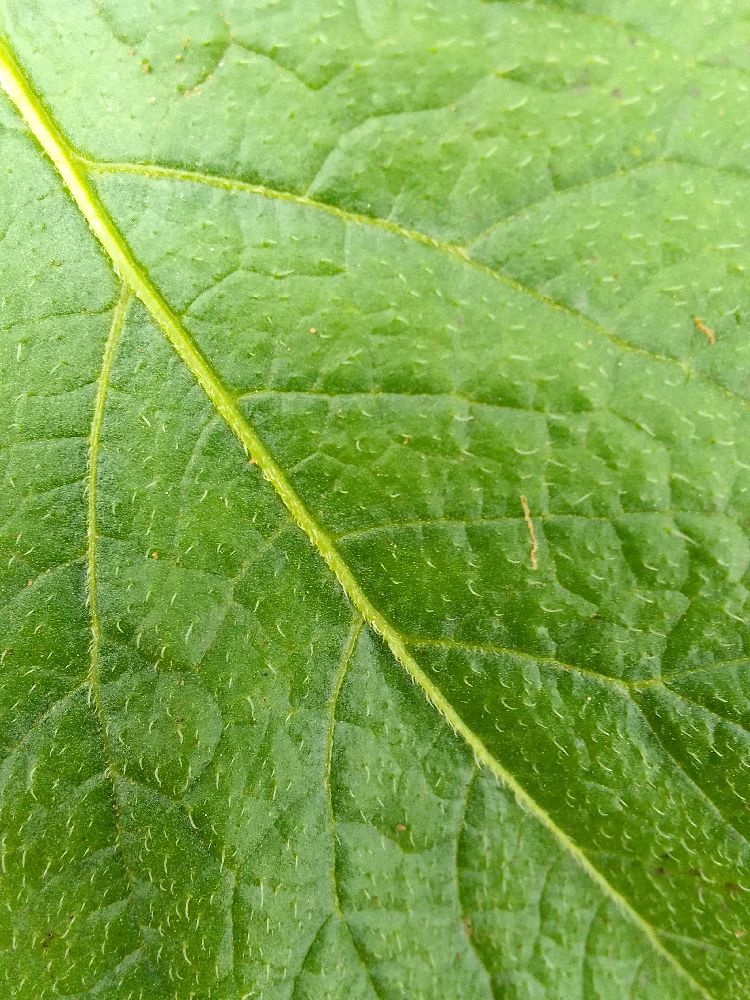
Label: Healthy